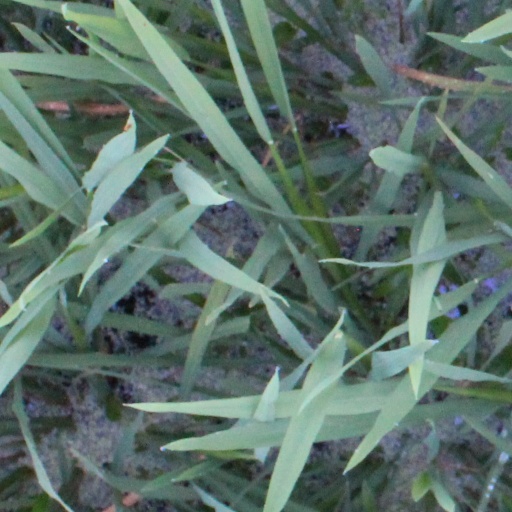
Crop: rice